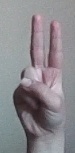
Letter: taa